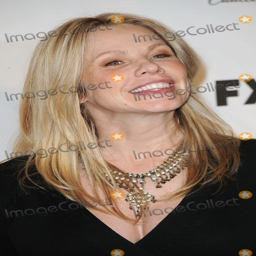
actor arriving at the season premiere of damages